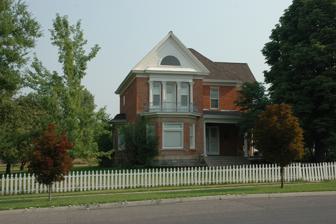
Building: John E. Lee House
Country: United States of America
Year built: 1903
United States historic place John E. Lee House U.S. National Register of Historic Places The house in 2012 Show map of Utah Show map of the United States Location 123 West Center Street, Hyde Park, Utah Coordinates 41°47′58″N 111°49′18″W / 41.79944°N 111.82167°W / 41.79944; -111.82167 ( John E. Lee House ) Area less than one acre Built 1903 ( 1903 ) Built by Jesse Hancey Architect Christian C. Lee Architectural style Victorian Eclectic NRHP reference No. 82004108 Added to NRHP February 11, 1982 The John E. Lee House is a historic two-story house in Hyde Park, Utah . It was built in 1903 by Jesse Hancey for John E. Lee, and designed in the Victorian Eclectic style by Lee's father, Christian C. Lee. Lee, who was a farmer and stockraiser, lived here with his wife, Hattie Reeder Lee, until his death in 1957. The Lees were members of the Church of Jesus Christ of Latter-day Saints . The house has been listed on the National Register of Historic Places since February 11, 1982. References